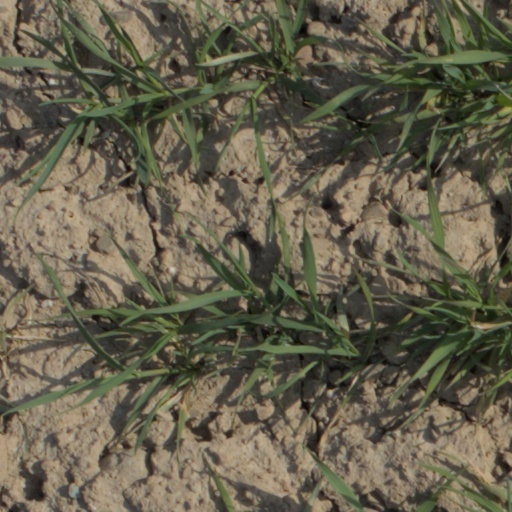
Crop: wheat